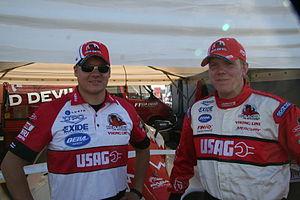
Sami Seliö est un pilote motonautique finlandais.